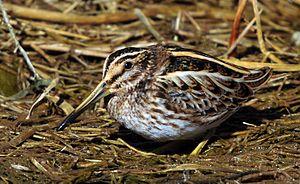
Cette liste des oiseaux au Canada provient de Bird Checklists of the World en date du mois de juillet 2018.
La Bécassine sourde ou petite Bécassine, est une espèce d'oiseaux, l'une des trois espèces de bécassines vivant en France. C'est la seule bécassine qui attend le dernier moment pour prendre son envol lorsqu'un danger survient. Contrairement à ce qui est souvent dit, cette bécassine n'est pas sourde.